Mecsek

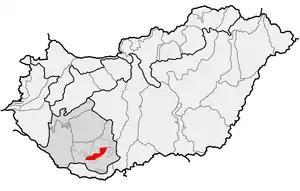
Location of Mecsek (in red) within physical subdivisions of Hungary

Mecsek (Serbian: "Meček" or Мечек) is a mountain range in southern Hungary. It is situated in the Baranya region, in the north of the city of Pécs.